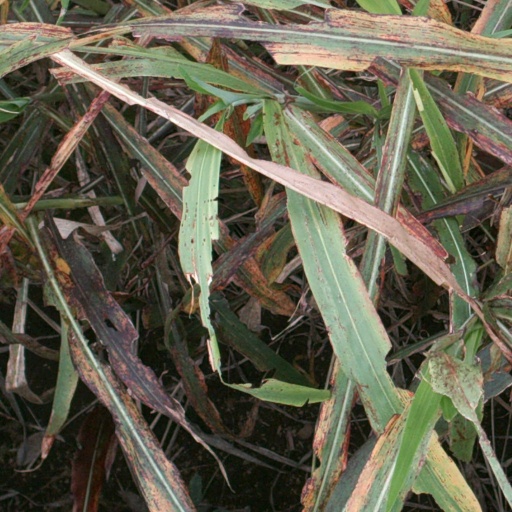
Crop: sorghum